Promised Land State Park

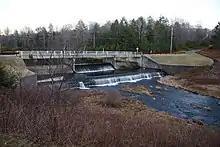
The spillway of a dam at Promised Land State Park.

Many of the park facilities in use today were constructed during the Great Depression of the 1930s by the young men of the Civilian Conservation Corps. The CCC was established by President Franklin D. Roosevelt to relieve the widespread unemployment that was brought about by the Depression. In exchange for a paycheck, food, and shelter, the men of the CCC worked to reclaim the forests. They built the roads and trails that cross the state forests. They also fought wild fires, planted trees, and built bridges on state roads.